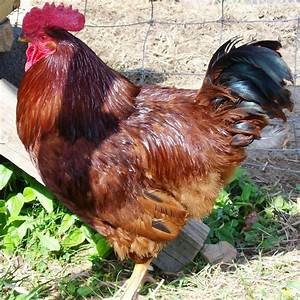
Label: chicken